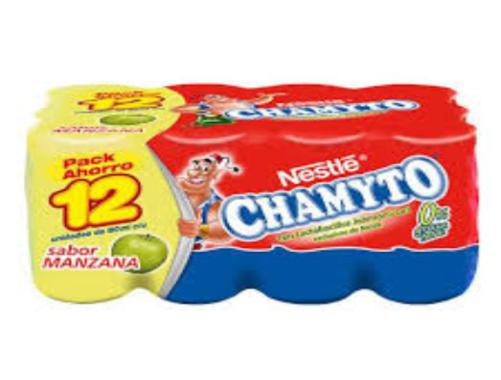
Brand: chamyto
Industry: Food